Joséphine Bowes

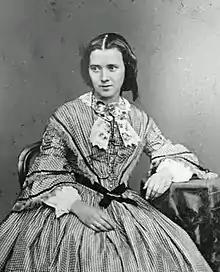
Joséphine Bowes, Countess

In the 1860s, the Bowes conceived the idea of founding a museum filled with the already substantial collections of John's. Joséphine's vision was to create a place where the local coal miners and farmers could encounter fine art and improve their lives. She sold the Chateau du Barry in order to raise funds for the project, and is known to have sold some of the most valuable of her diamonds in order to fund the completion of the museum. She is widely credited by the museum as the driving force behind the project. The pair began the collection specifically destined for a museum in Bowes' ancestral lands in Teesdale in 1862. The couple commissioned the architect , who had already worked with them in France, to design a museum in Barnard Castle, which was the town nearest to John's family home, Streatlam Castle.